Somatochlora

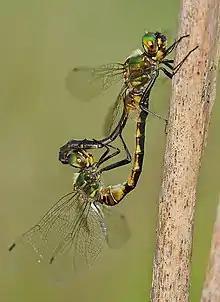
Mating pair of "Somatochlora flavomaculata"

"Somatochlora" species are found across the Northern Hemisphere in Europe, Asia, and North America, with some species extending into arctic regions north of the treeline. Some species extend south to Spain, Turkey, northern India, northern Vietnam, Taiwan and the Southern United States. At least one species, "S. semicircularis", may be found at altitudes up to . In North America, most species live in the boreal forest and/or the Appalachian Mountains.